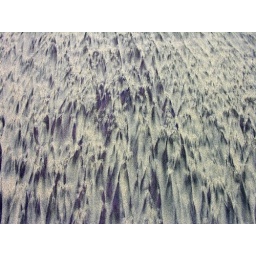
This was at a beach in Big Sur, Ca. The sand was actually purple